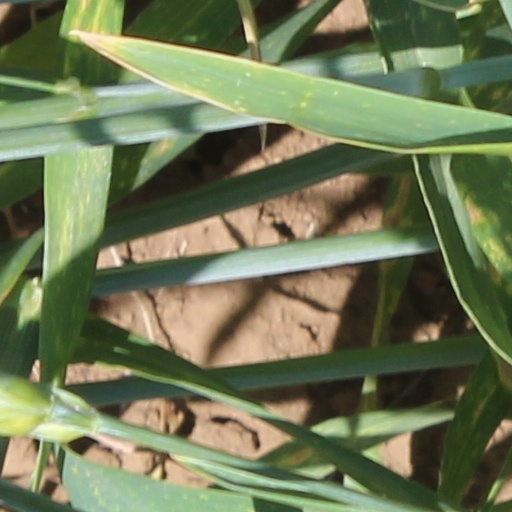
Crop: wheat